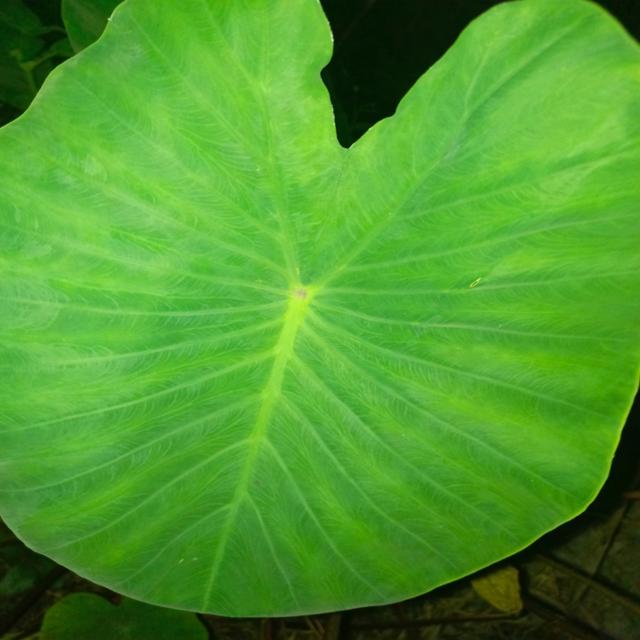
Label: Healthy